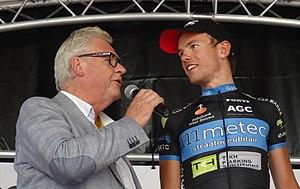
Reportage photographique réalisé le dimanche 15 juin à l'occasion du départ et de l'arrivée du Tour du Limbourg 2014 à Tongres, Belgique.
La 63ᵉ édition du Tour du Limbourg a eu lieu le 15 juin 2014. La course fait partie du calendrier UCI Europe Tour 2014 en catégorie 1.1.